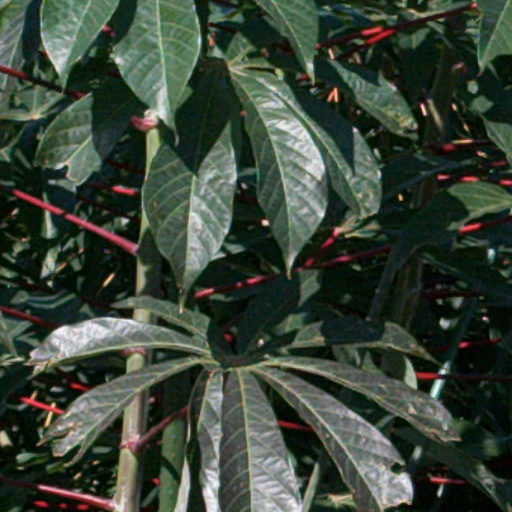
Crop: cassava